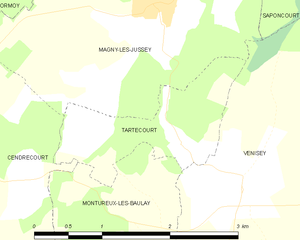
Carte des communes françaises